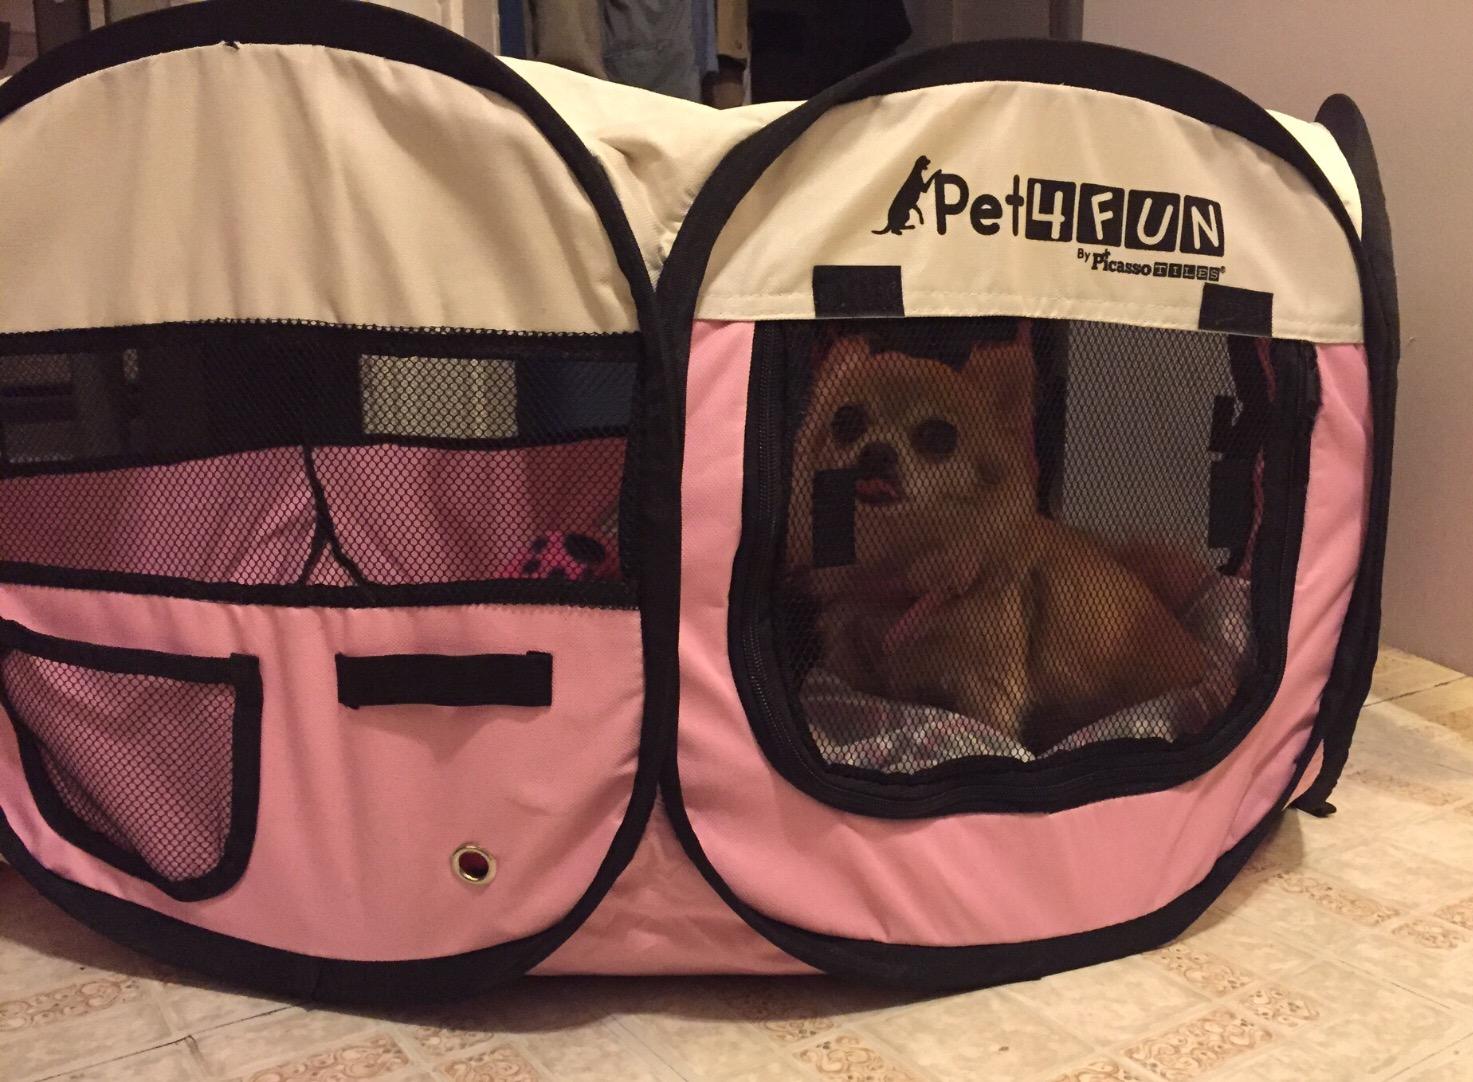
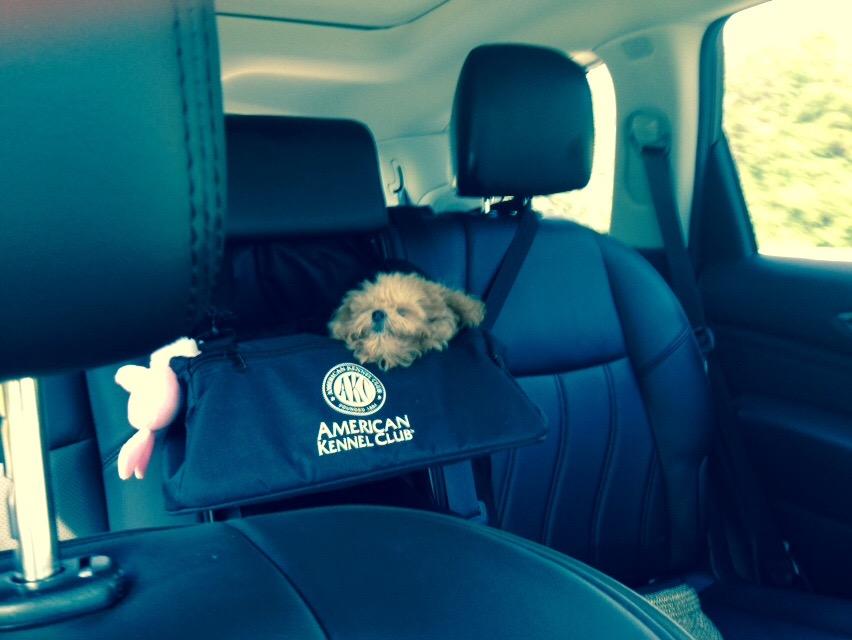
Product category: items_kennel
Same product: no